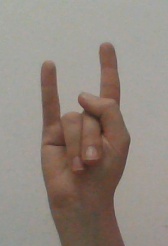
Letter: la